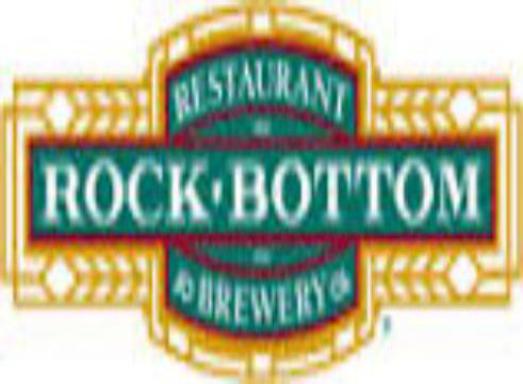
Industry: Food